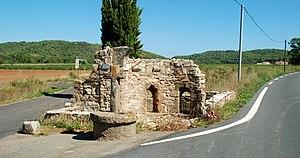
France - Languedoc - Hérault - Cessenon-sur-Orb - Chapelle Sainte-Anne
La chapelle Sainte-Anne est une chapelle romane en ruines située à Cessenon-sur-Orb dans le département français de l'Hérault en région Occitanie.